Nebula Awards Showcase 2013

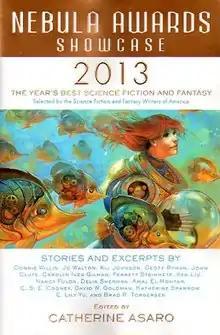
Cover of first edition

Nebula Awards Showcase 2013 is an anthology of science fiction short works edited by Catherine Asaro. It was first published in trade paperback by Pyr in May 2013.